The Secret of Treasure Island

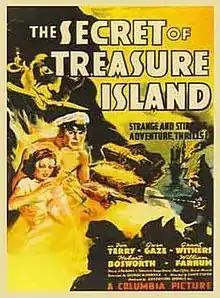
Theatrical release poster

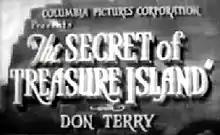
Title card shown at the beginning of Chapter 10 of the serial

The Secret of Treasure Island is a 1938 Columbia movie serial based on the serialized "Argosy" magazine story "Murder at Pirate Castle" (1936). The magazine story was written by L. Ron Hubbard, at the time a writer of pulp fiction who went on to found the Scientology religion.